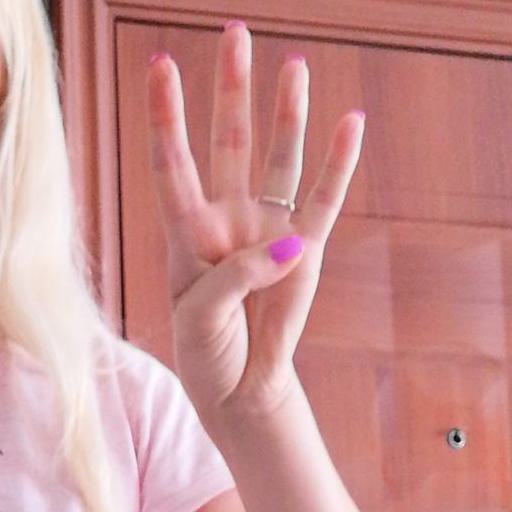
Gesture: four